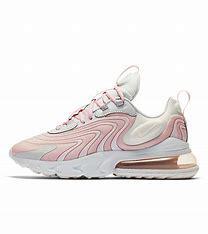
Brand: Nike
Model: Air Max 270 React ENG